Josh Williams (racing driver)

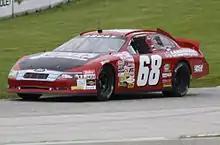
Williams' 2013 Kimmel ARCA car at Road America

Williams drove five races in the 2010 ARCA Racing Series in his family car, numbered 02. He recorded the best finish of 15th at Iowa Speedway. Williams caught the attention of those in the racing community with those performances, as he ran three races for Andy Belmont the following year and another three for his family team, which later developed an alliance with Lira Motorsports. Williams recorded two top-tens in Belmont's car and one more in his own car. For 2012, Williams took his Josh Williams Motorsports team full-time, running all but one race while having limited funding. He failed to finish three races and had four top tens with a best finish of seventh.